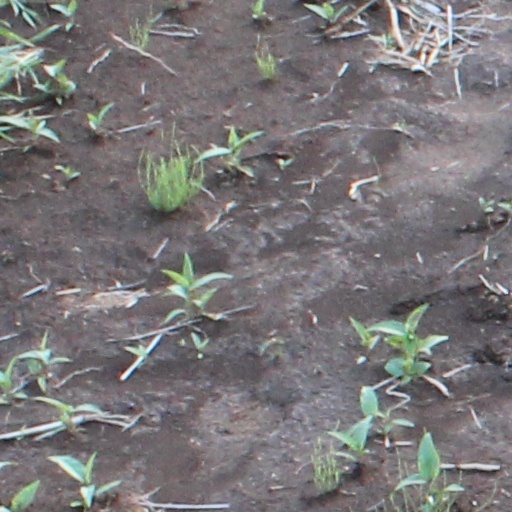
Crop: wheat